Tim Sullivan (writer)

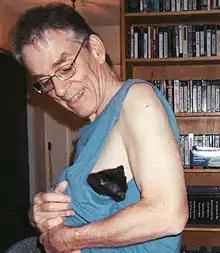
Sullivan in 2010

Timothy Robert Sullivan (June 9, 1948 – November 10, 2024) was an American science fiction novelist, screenwriter, actor, film director and short story writer.